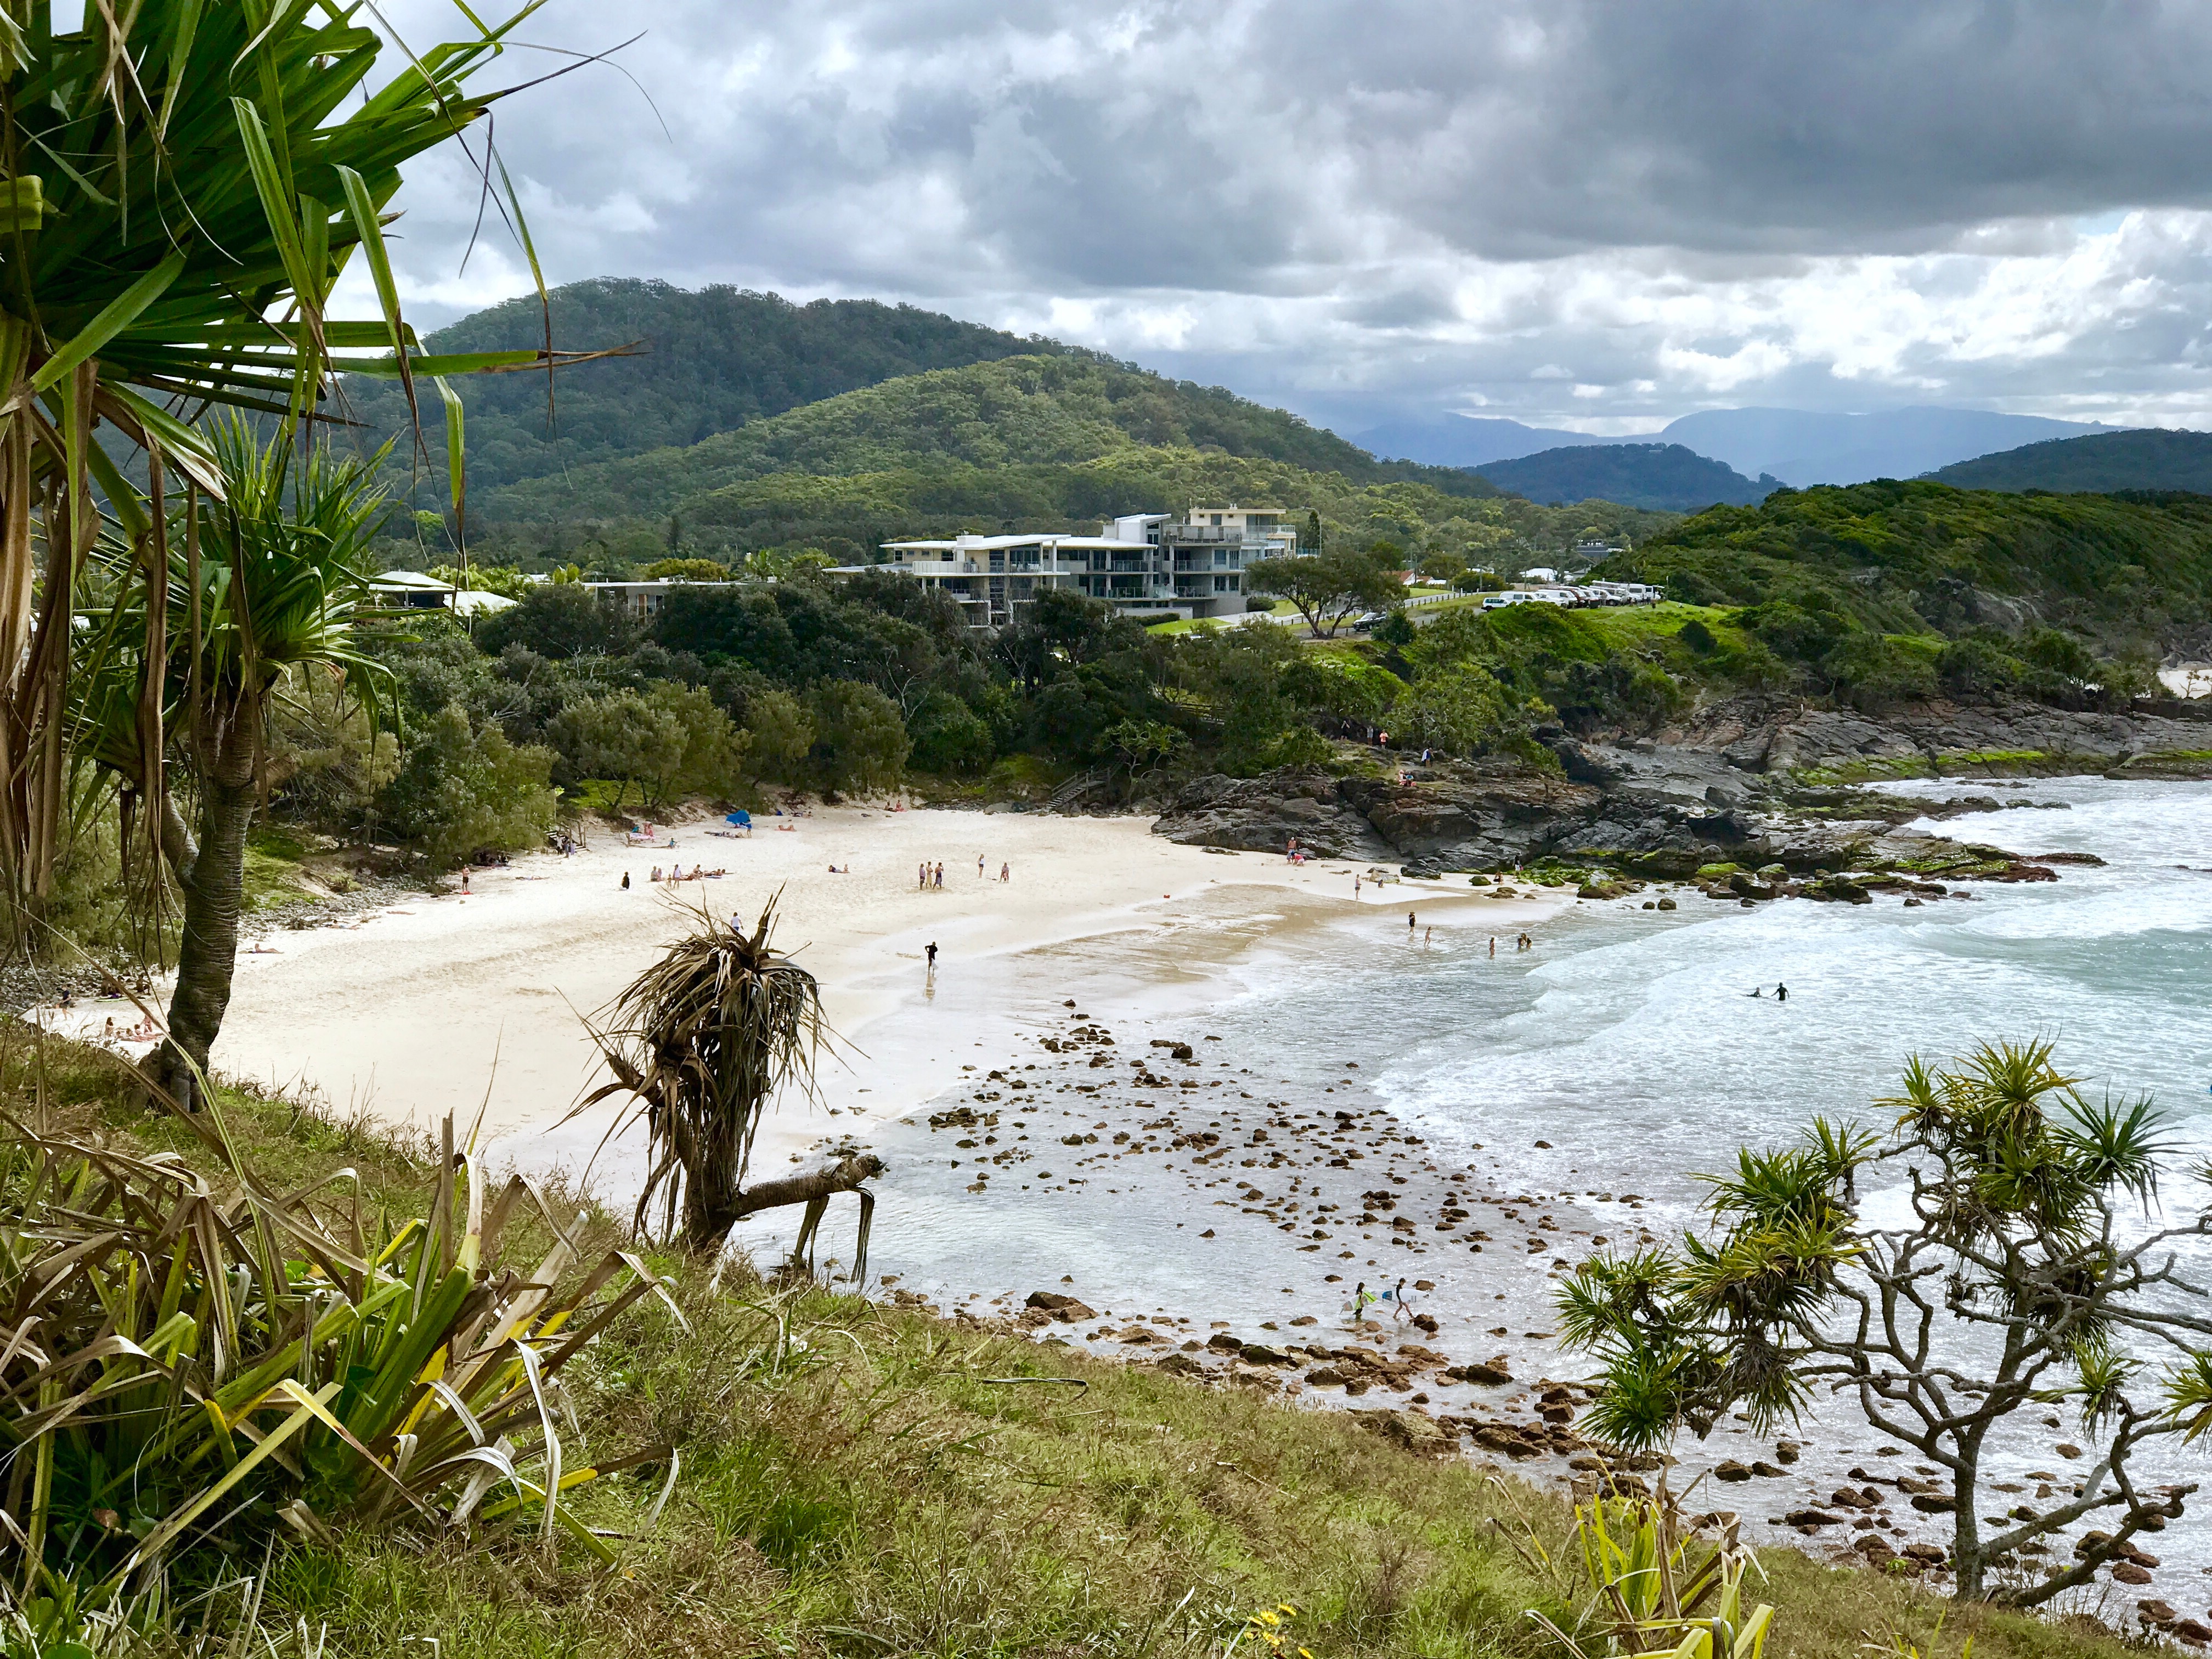
beach, sea, coast, ocean, shore, vacation, cove, bay, terrain, body of water, habitat, geographical feature